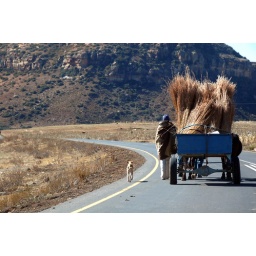
A man and his animals make their way down the road with a fresh batch of grasses in Lesotho